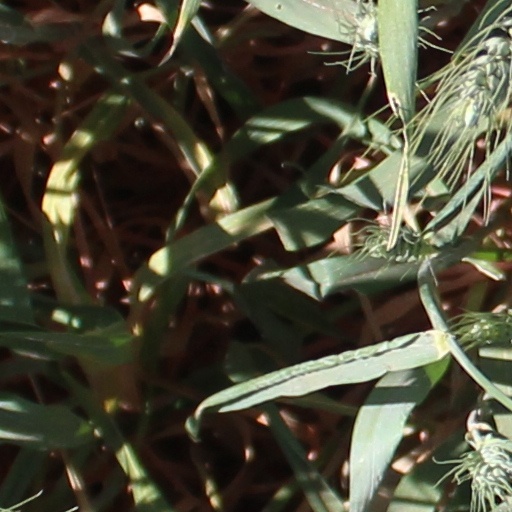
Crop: wheat